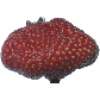
Label: Strawberry Wedge 1